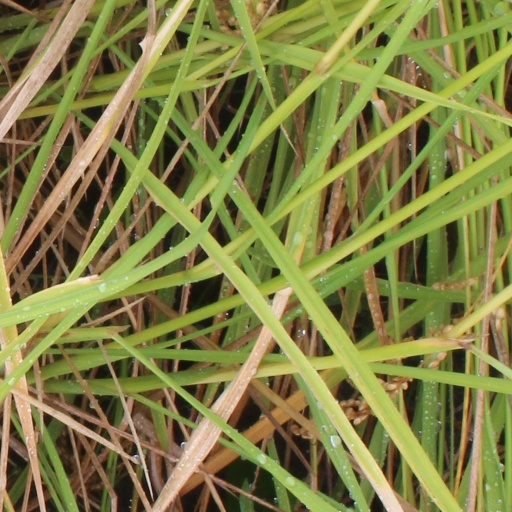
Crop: rice